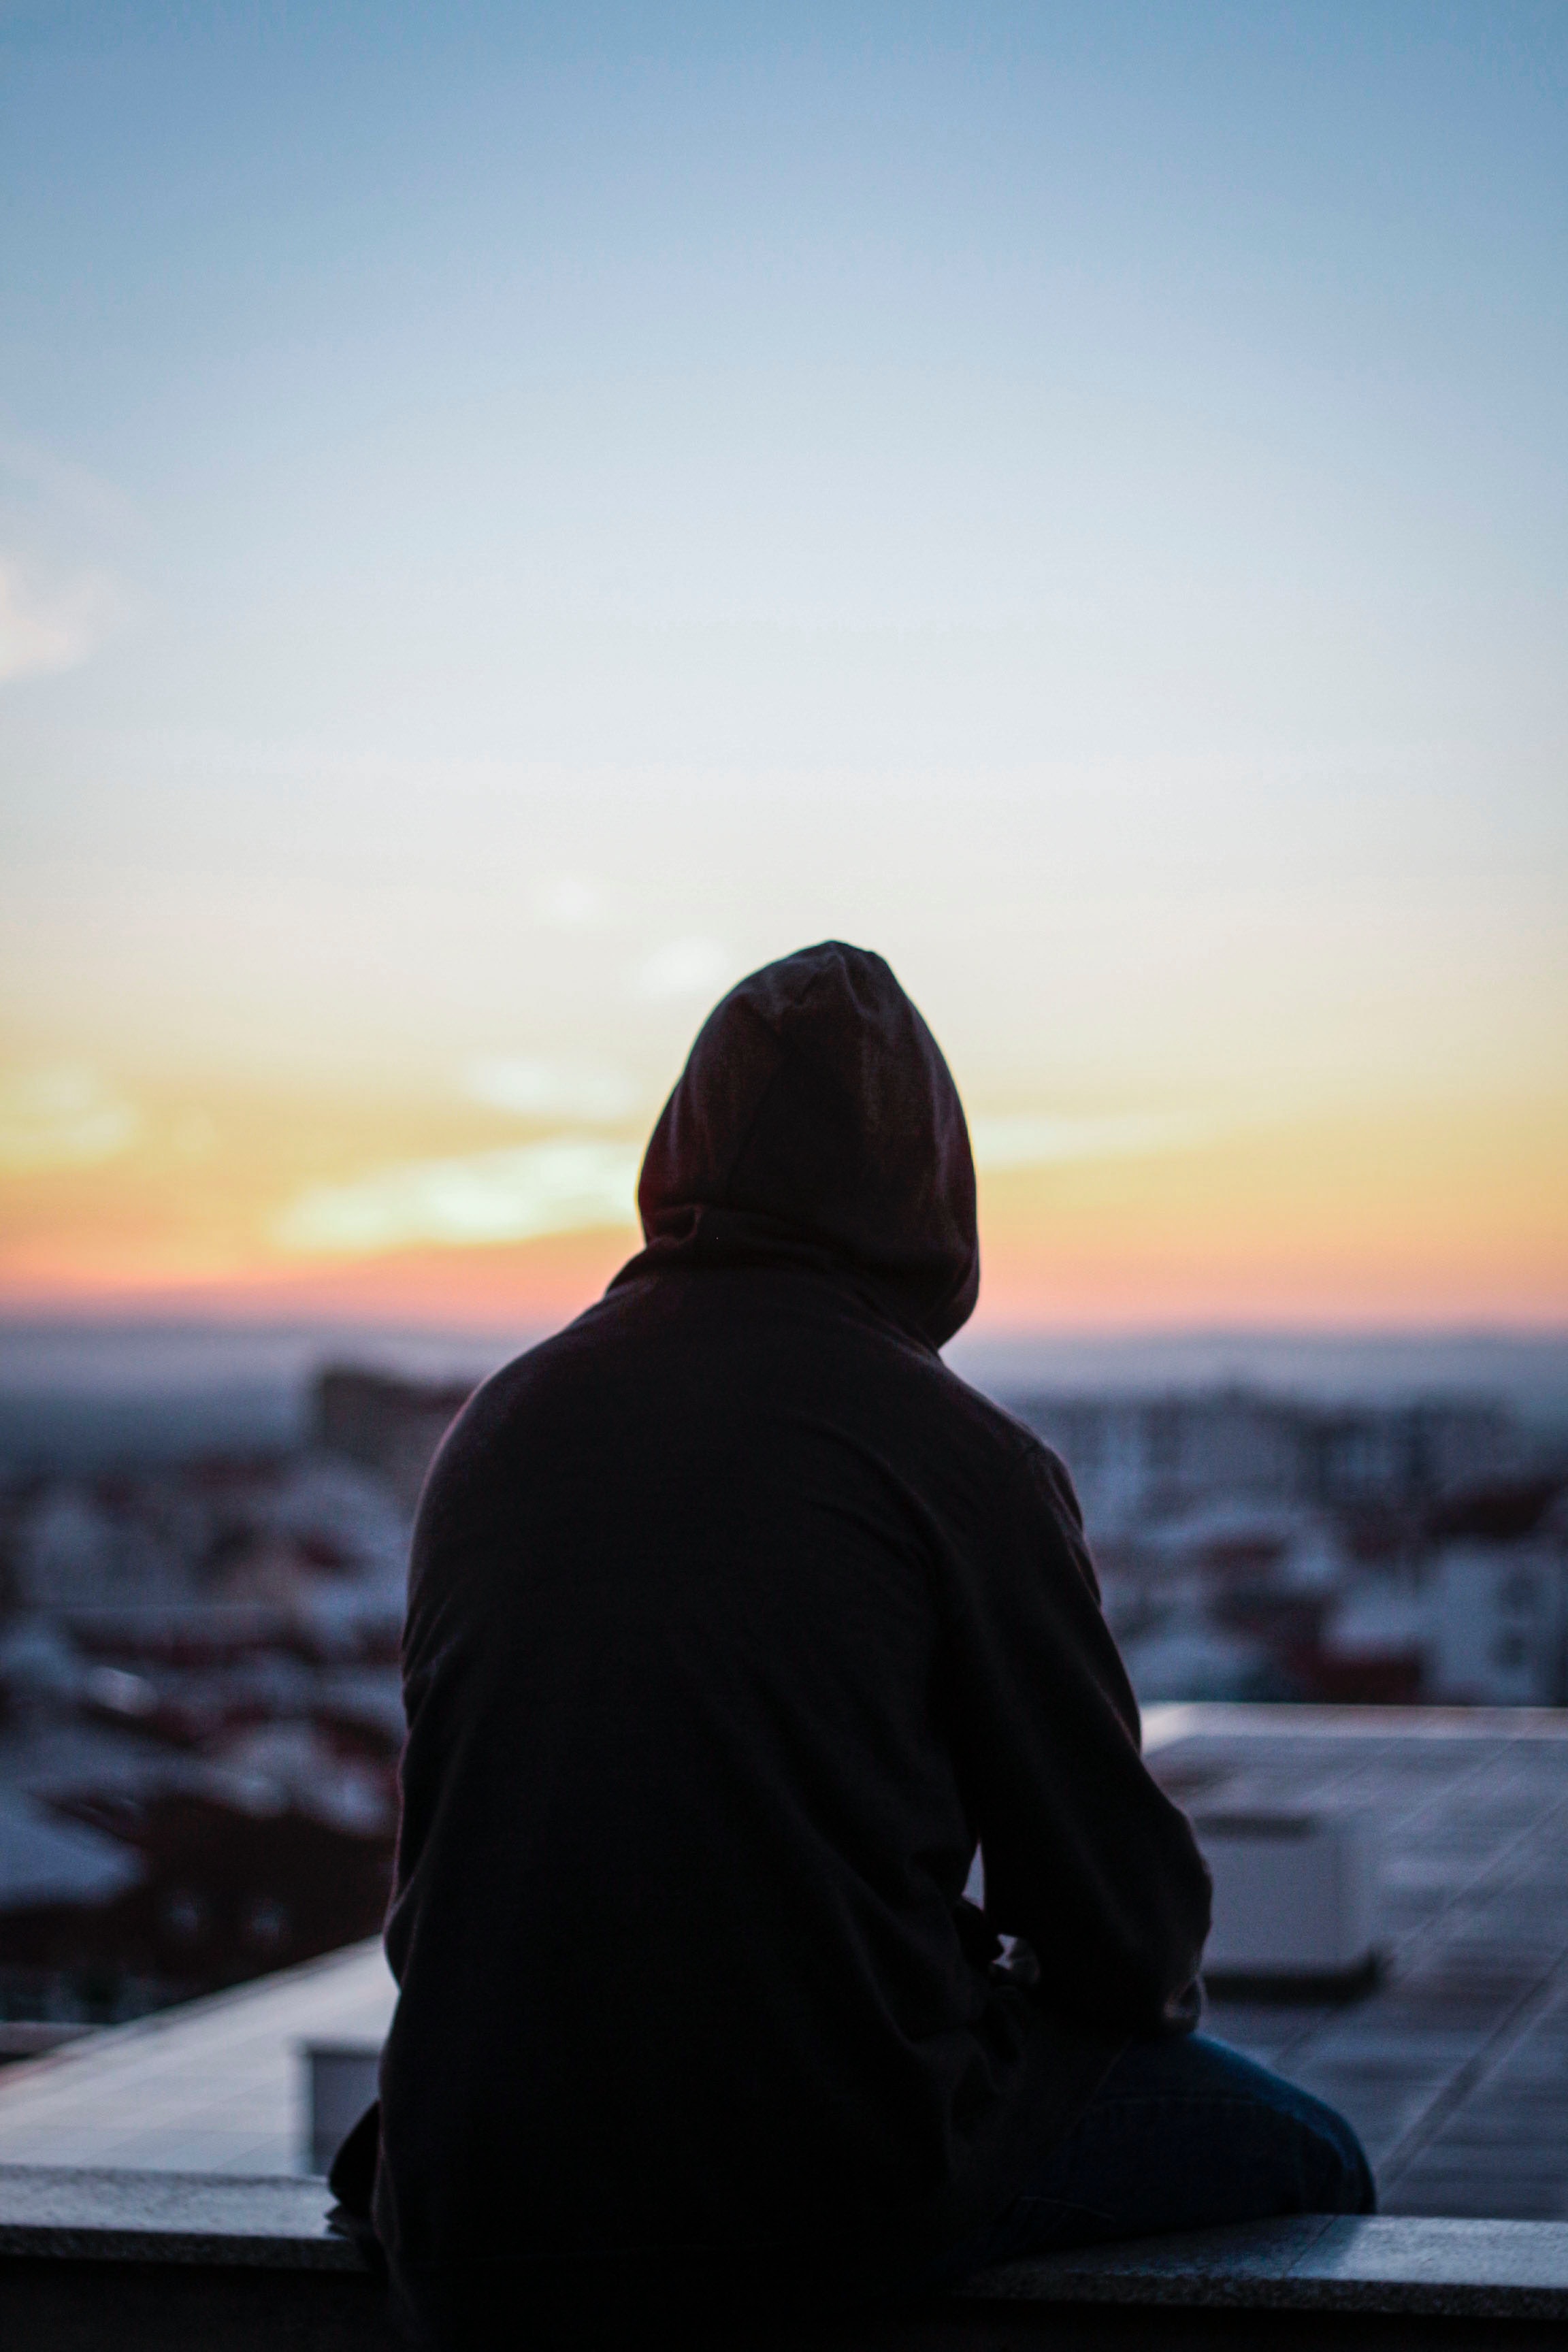
sky, horizon, sitting, sea, evening, cloud, sunset, silhouette, ocean, atmosphere, photography, dusk, winter, sunlight, vacation, tourism, sunrise, city, landscape, backlighting